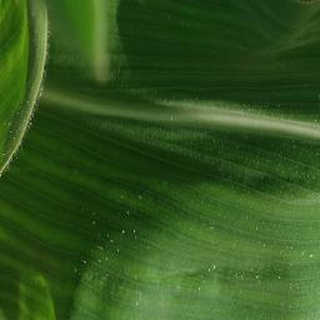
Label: healthy_corn